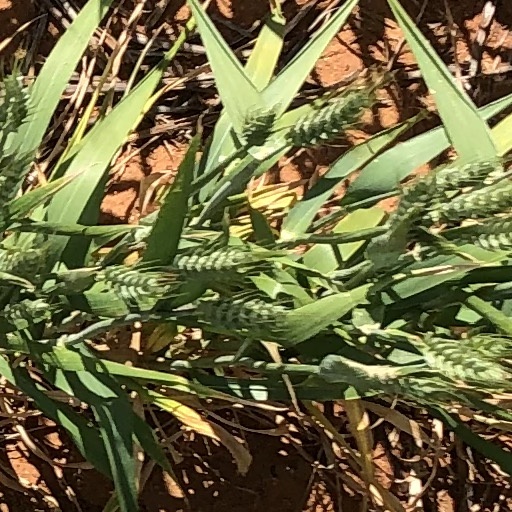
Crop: wheat